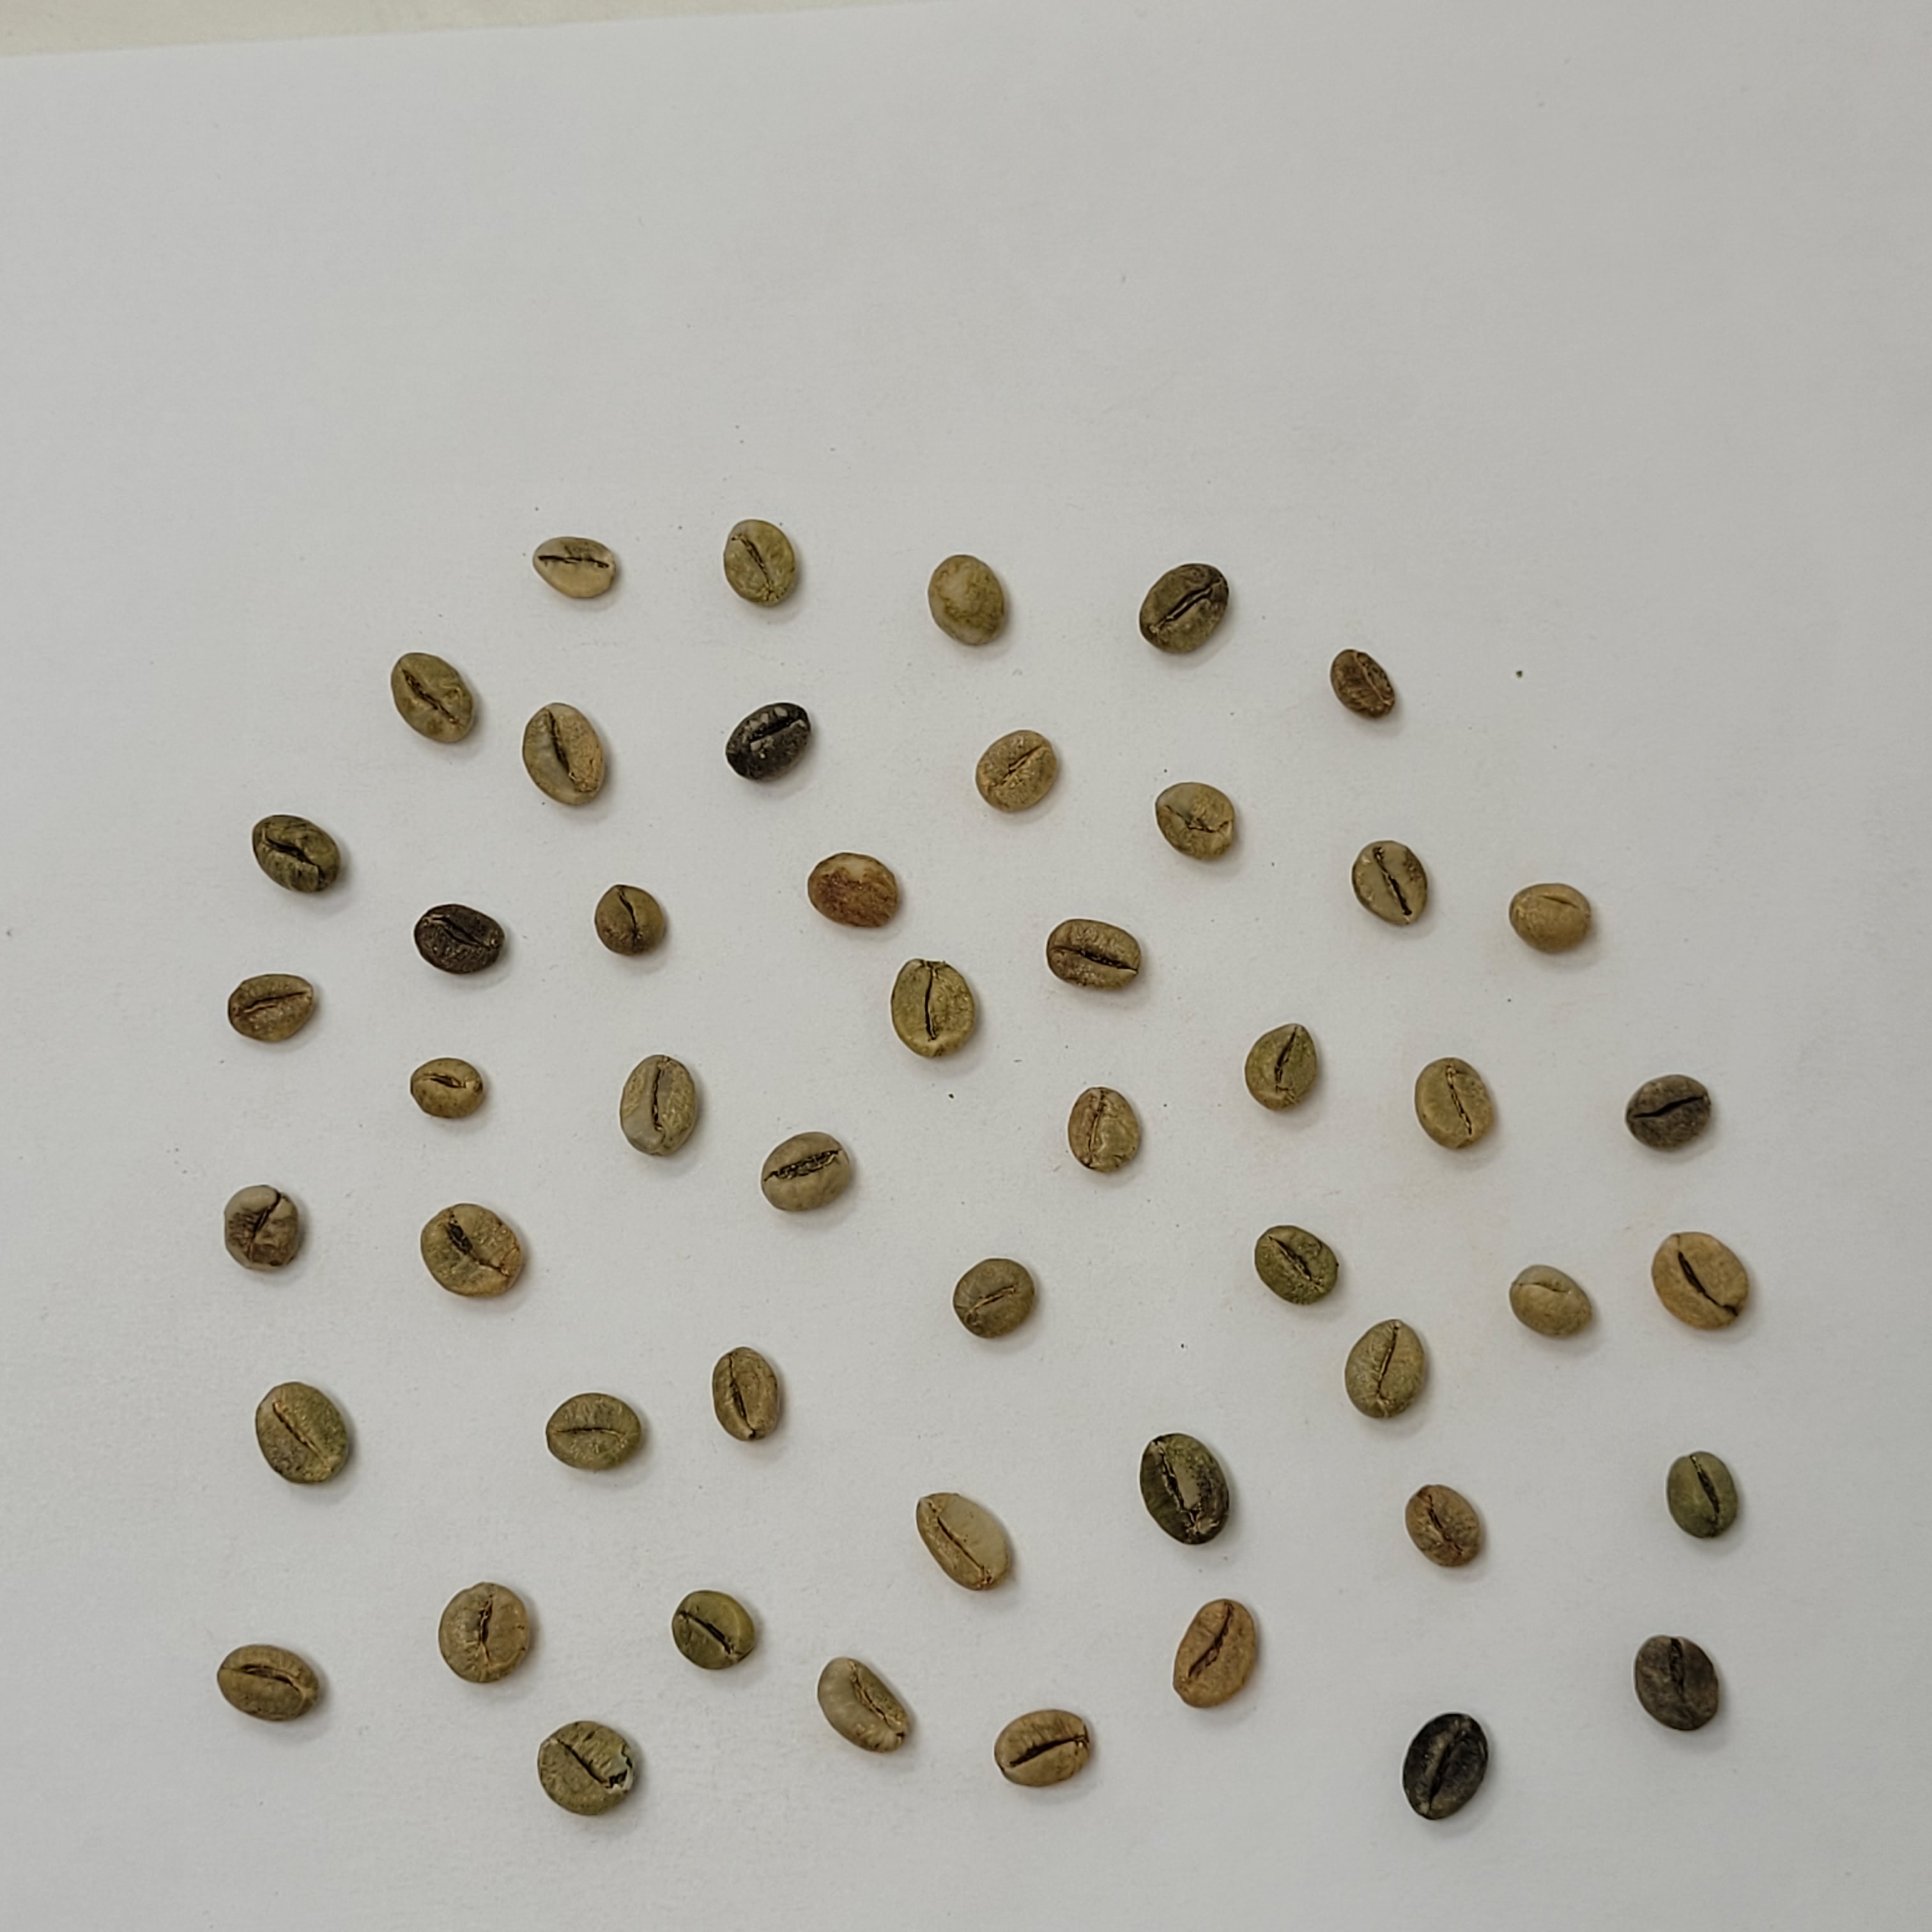
Coffee bean quality grade: Bulk